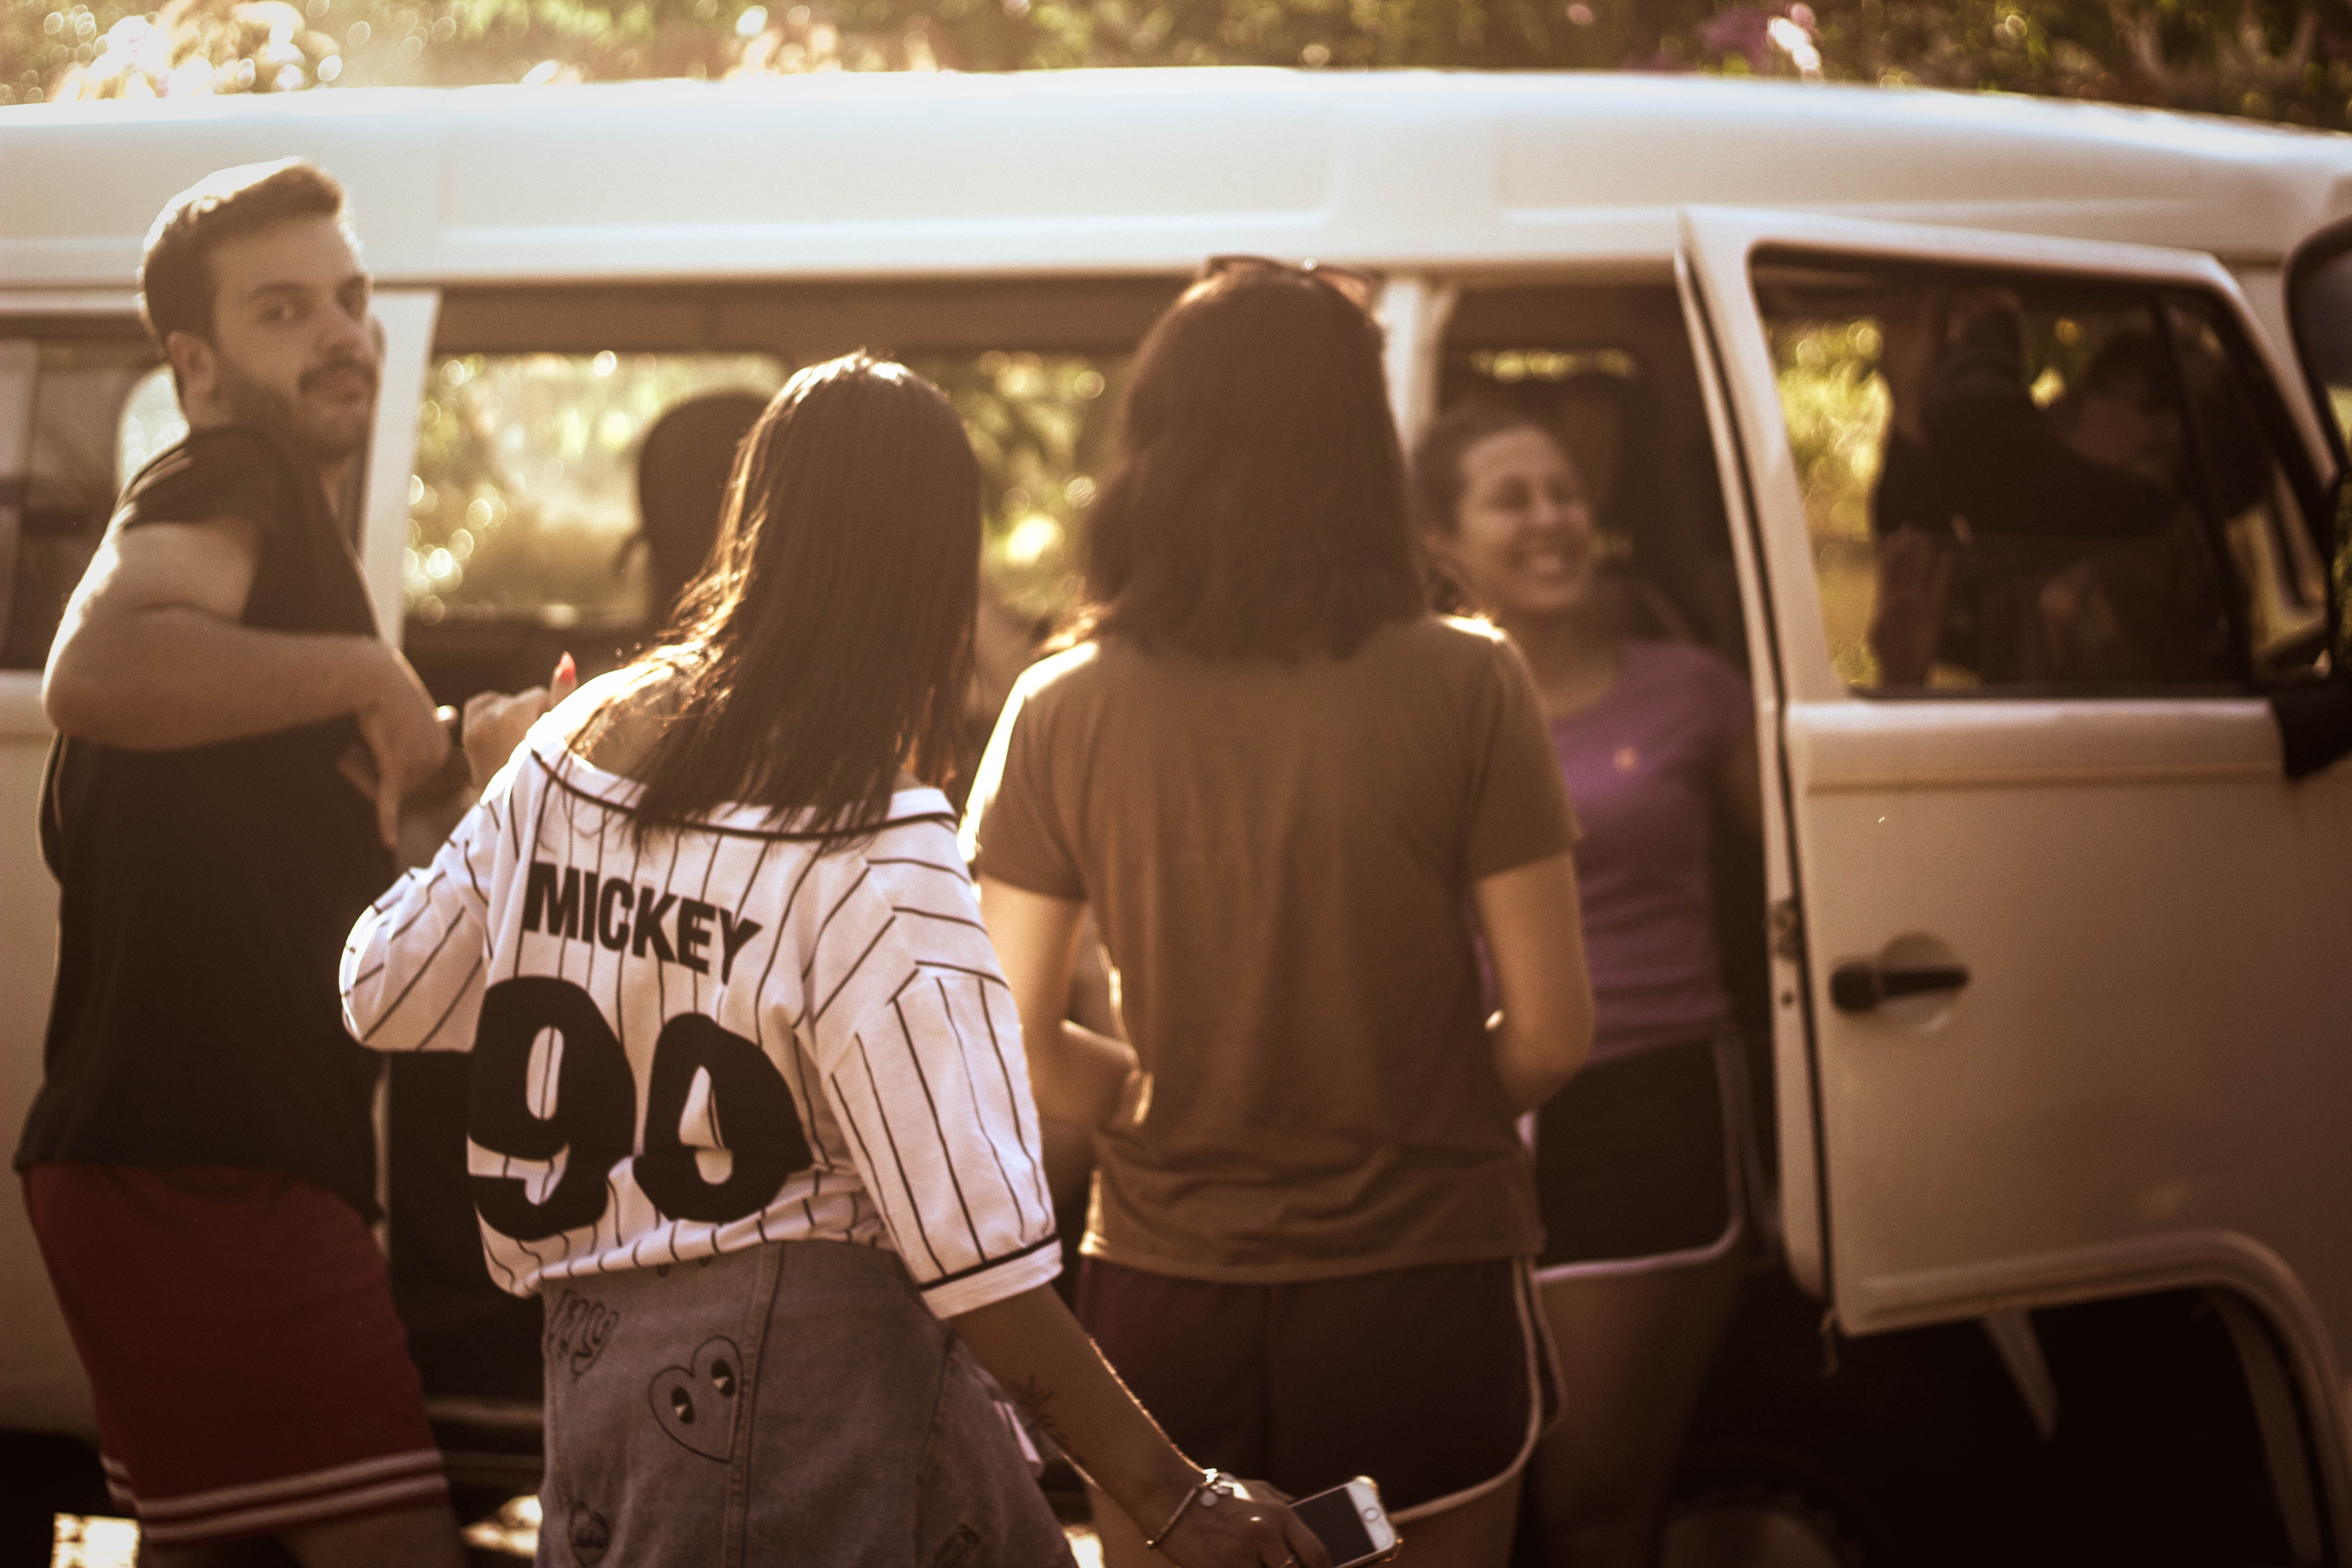
car, vehicle, fun, friendship, photography, automotive design, vehicle door, family car, subcompact car, gesture, t shirt